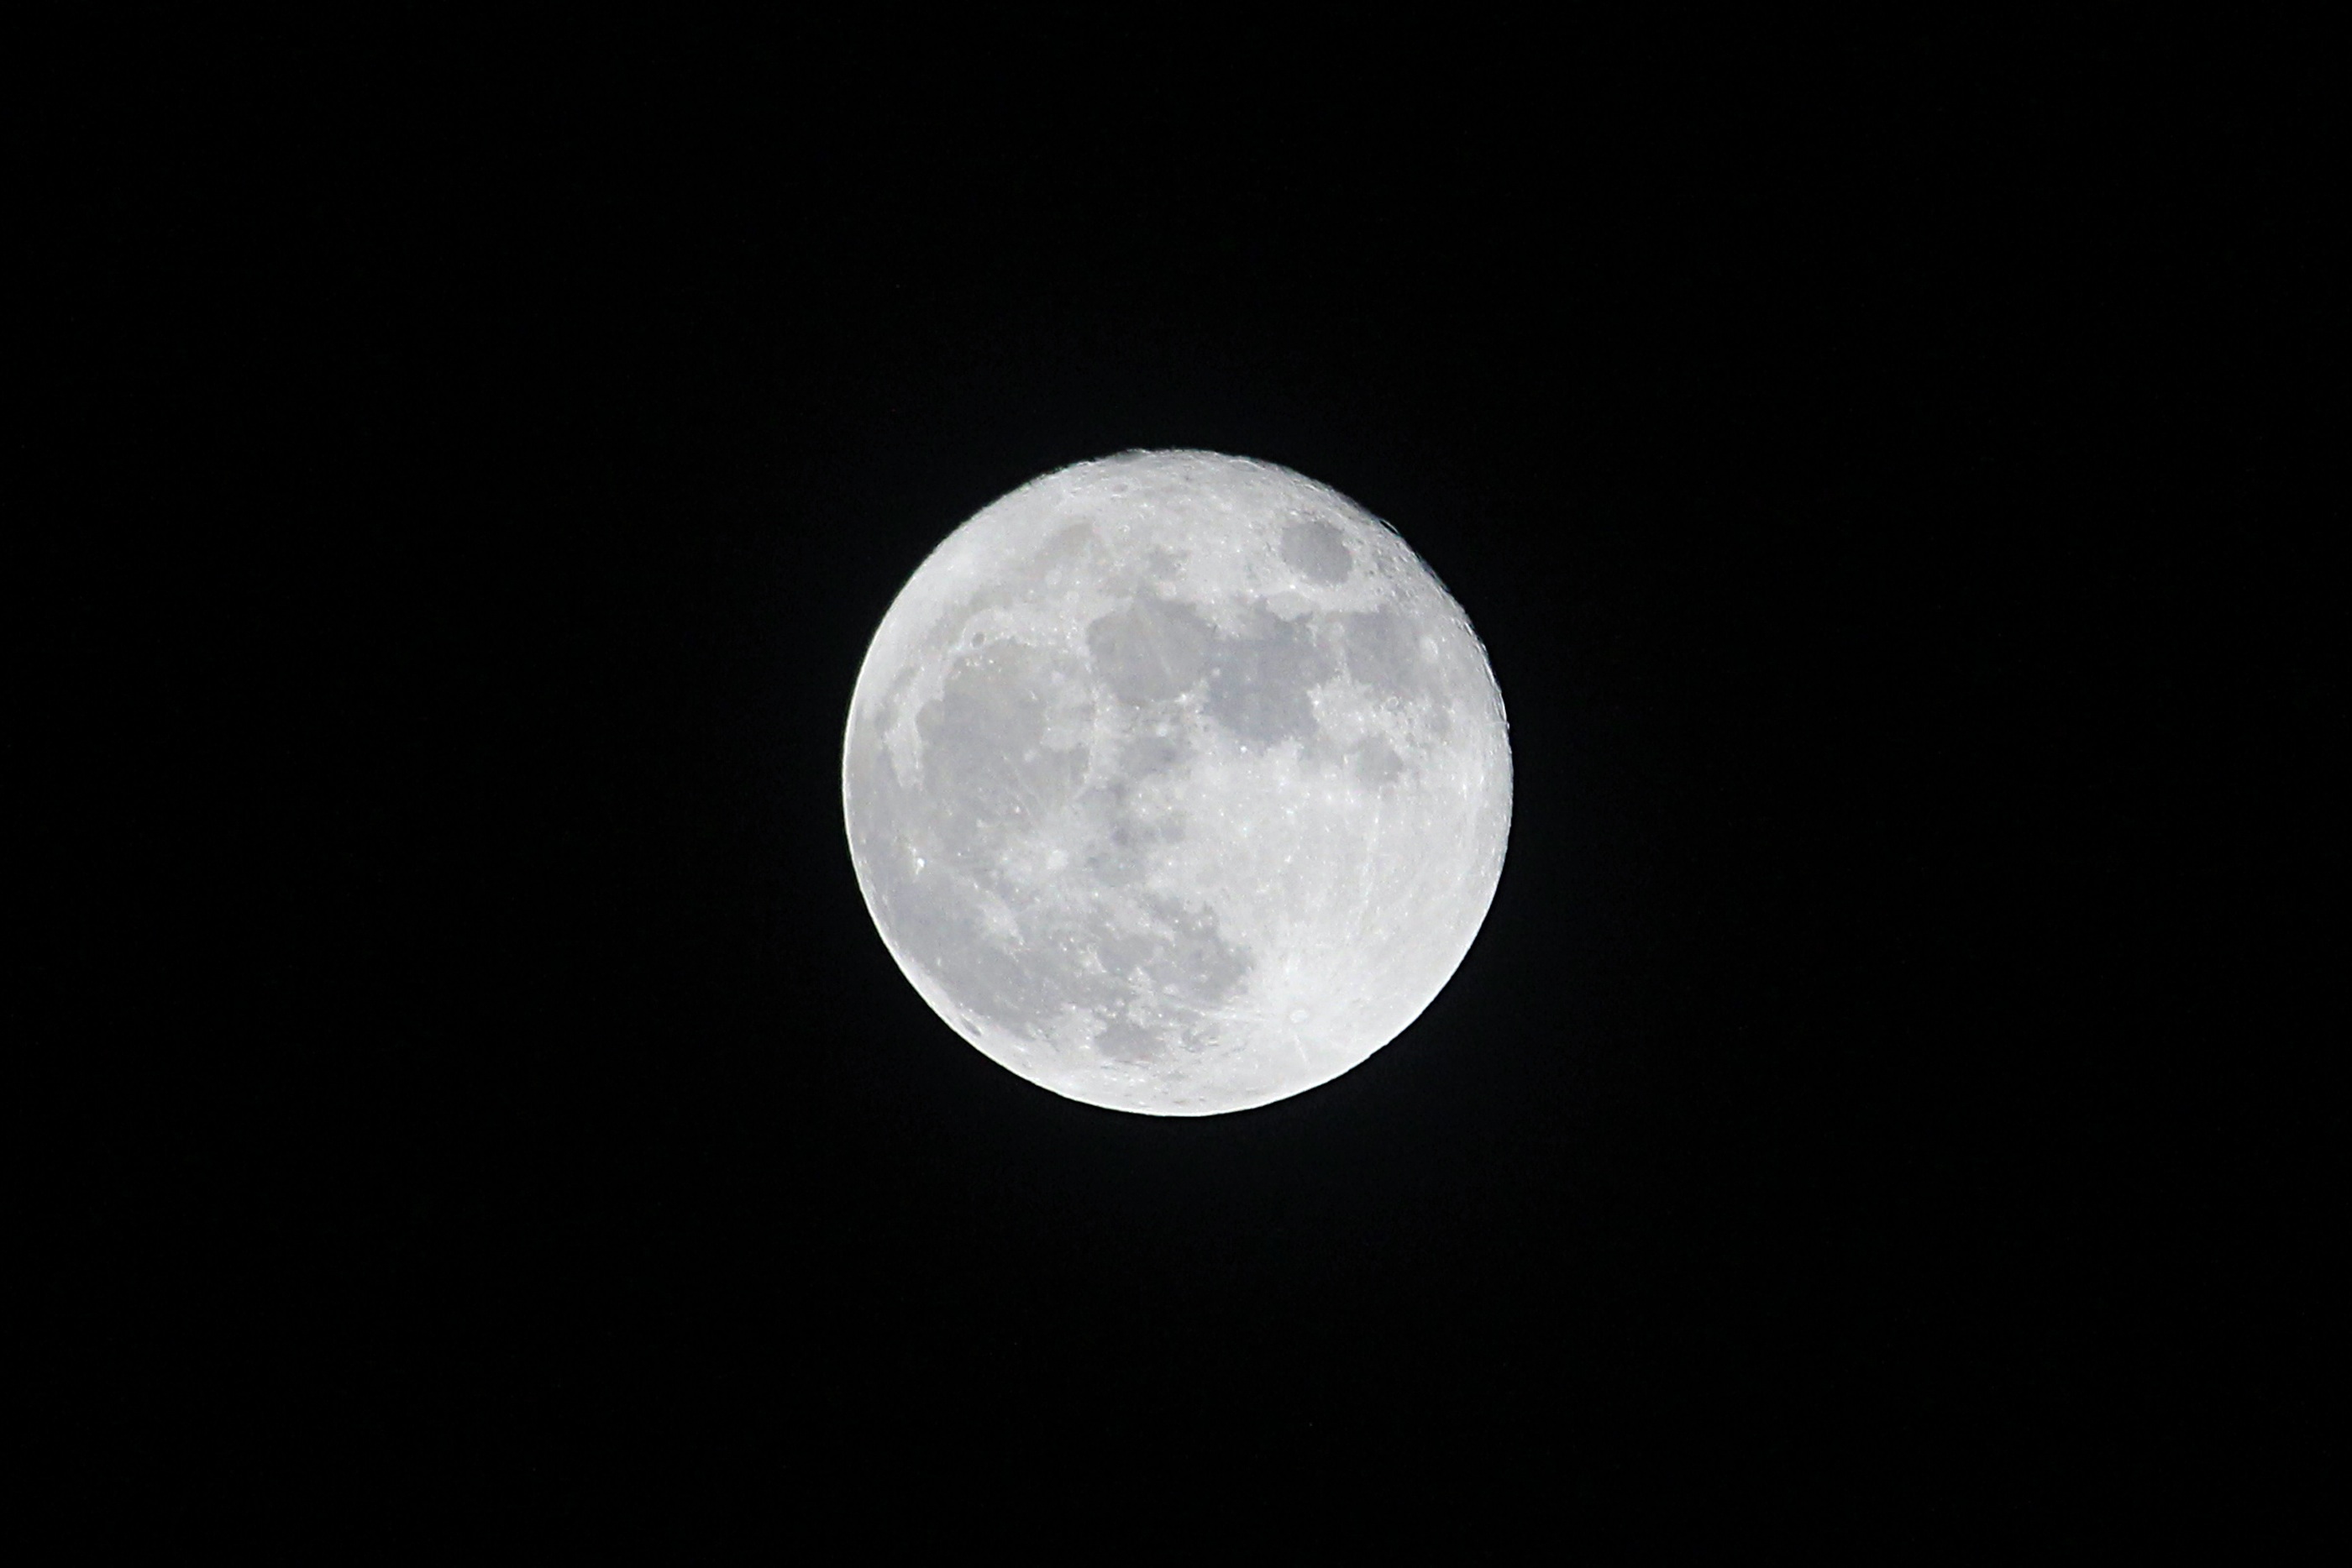
black and white, atmosphere, moon, full moon, moonlight, circle, astronomy, astronomical object, celestial event